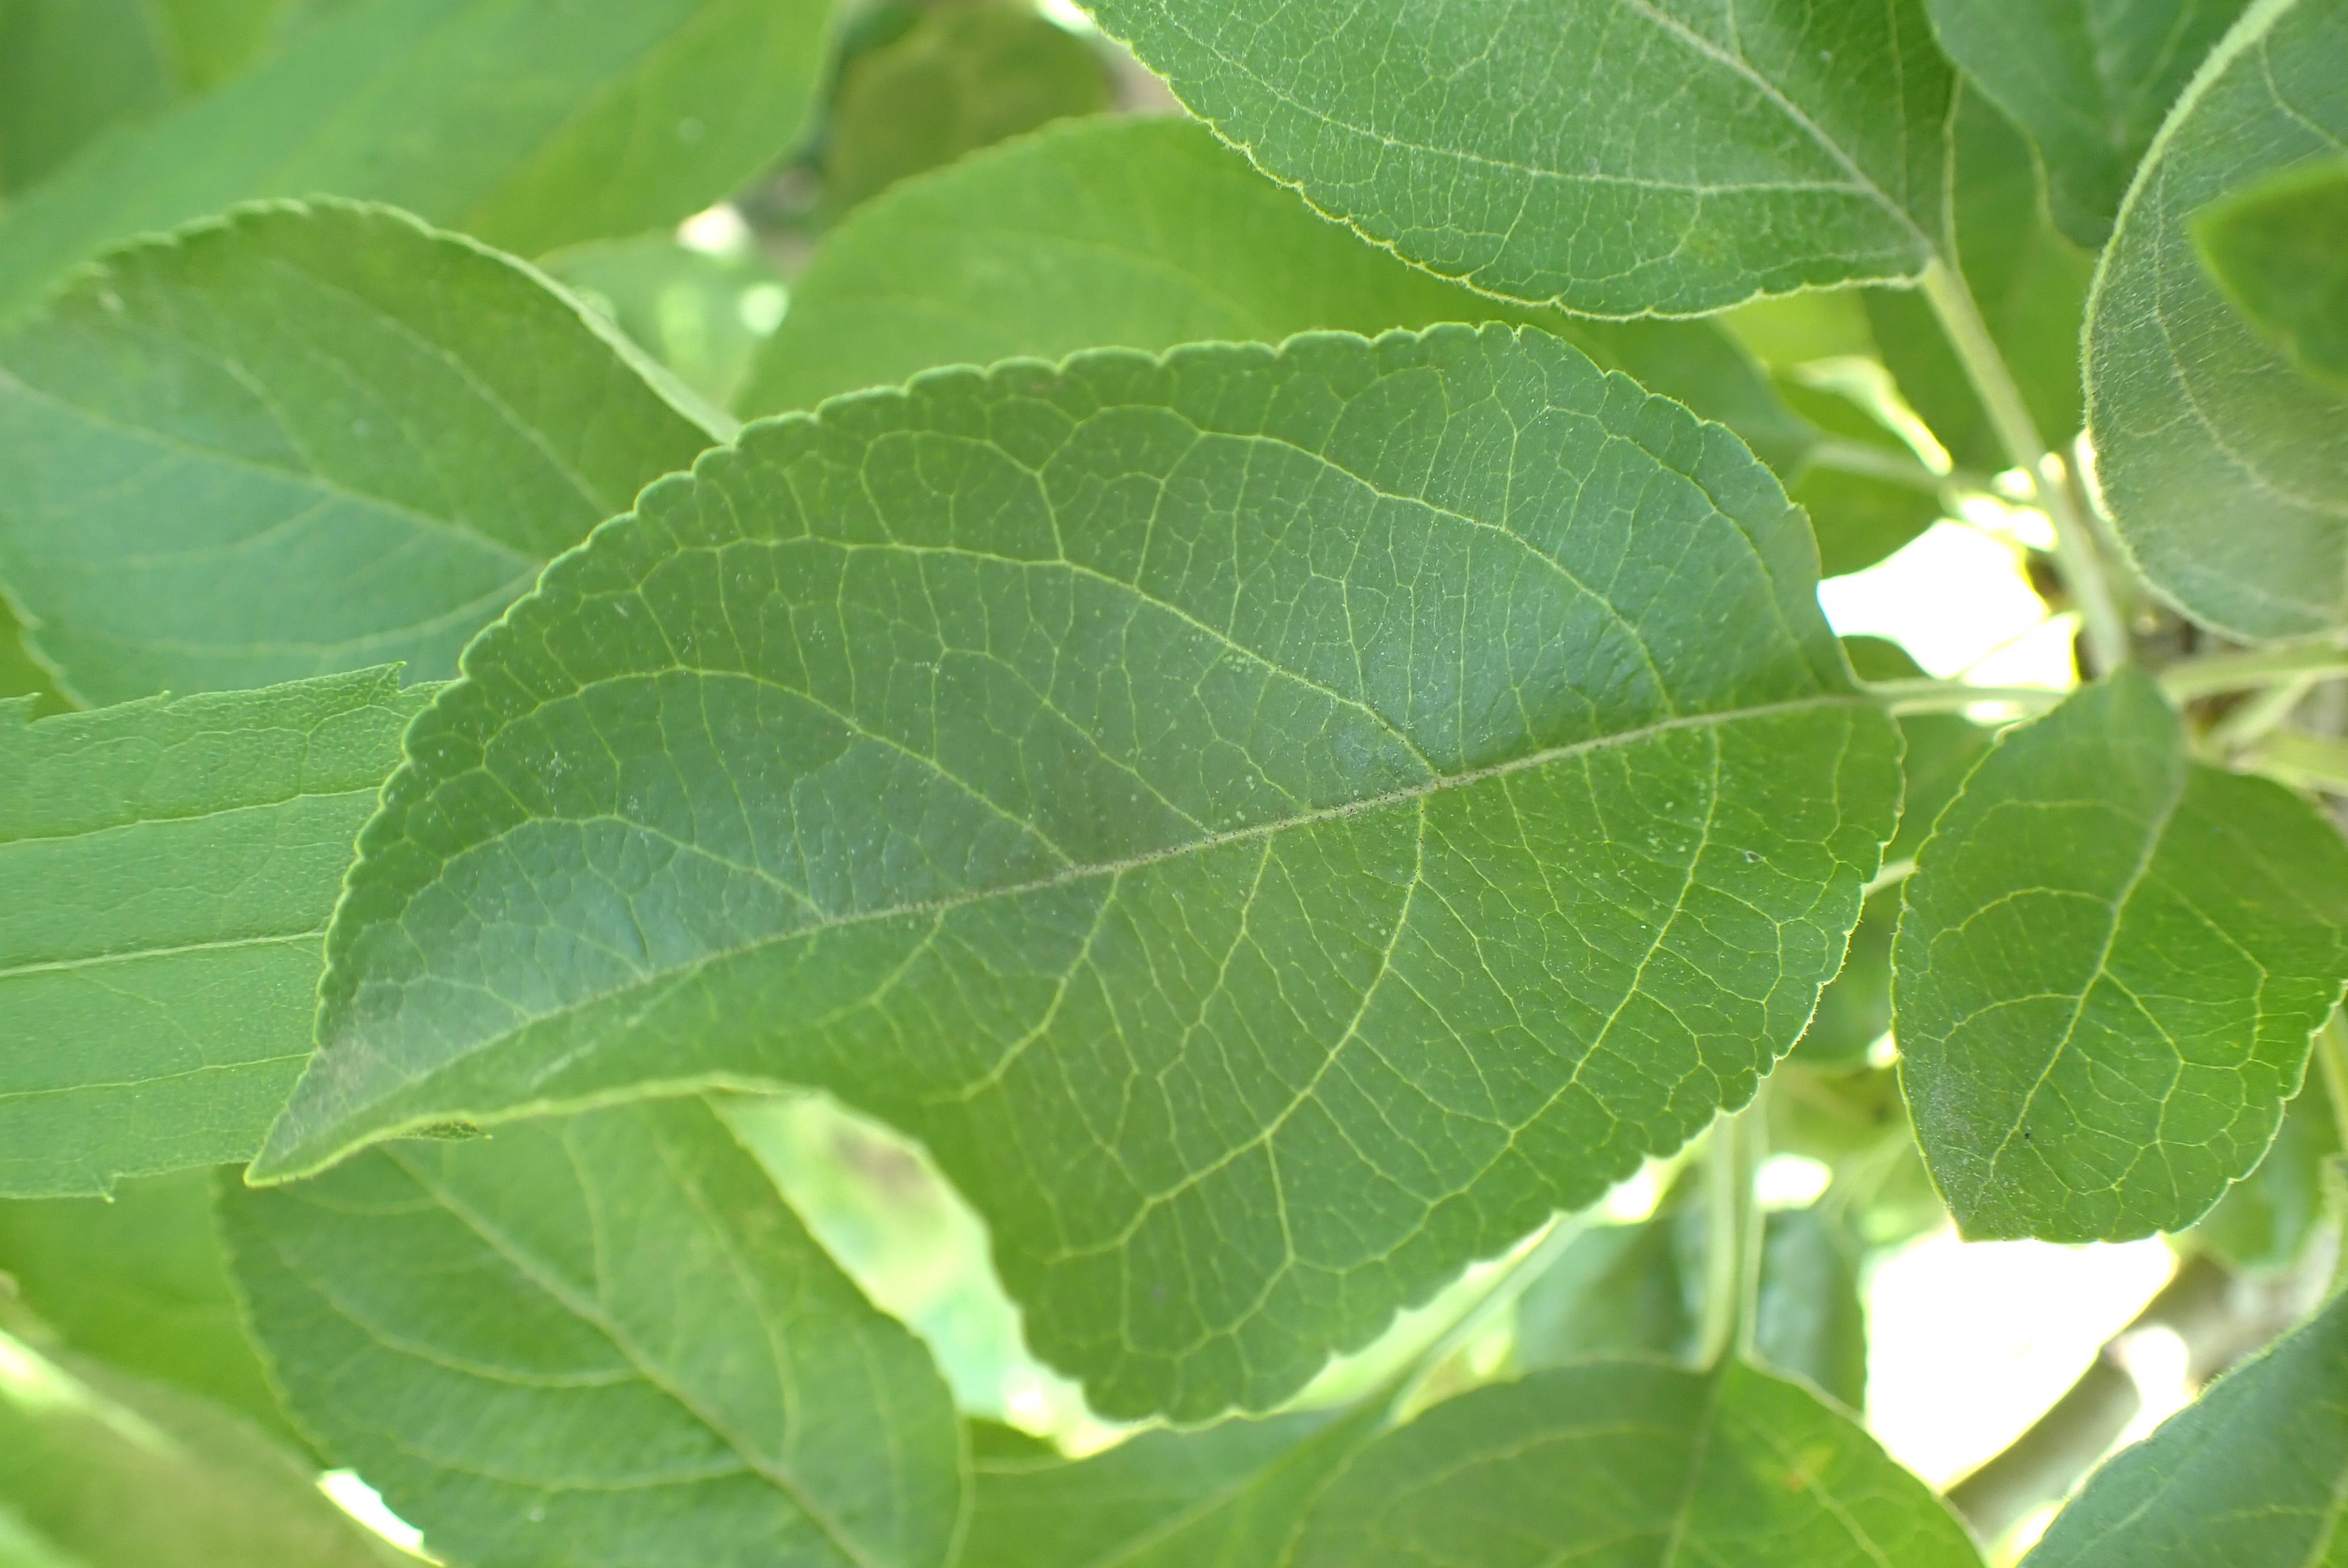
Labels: healthy